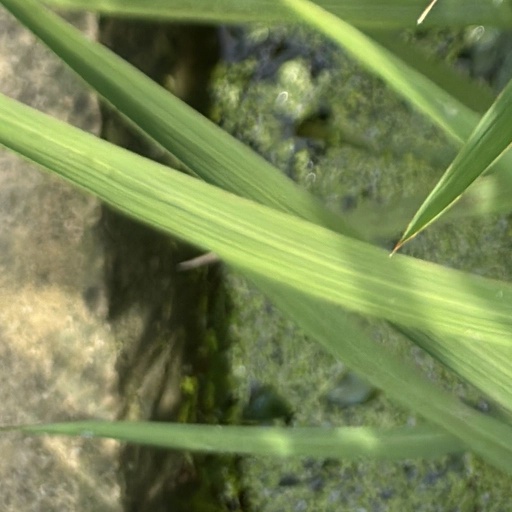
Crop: rice